Atacama Pathfinder Experiment

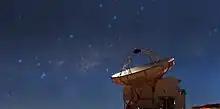
APEX Stands Sentry on Chajnantor.

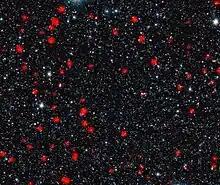
Combined APEX and Spitzer data in an area known as Extended Chandra Deep Field South.

APEX, the largest submillimetre-wavelength single-dish telescope operating in the southern hemisphere, has a suite of instruments for astronomers to use in their observations, a major one being LABOCA, the Large APEX Bolometer Camera. LABOCA uses an array of extremely sensitive micro-calorimeters — known as bolometers — to detect submillimetre light. With almost 300 elements, at the time of commissioning in 2007 LABOCA has been the largest bolometer camera in the world. To be able to detect the tiny temperature changes caused by the faint submillimetre radiation, the bolometers are cooled to a fraction of a degree above absolute zero (300 millikelvins — minus 272.85 degrees Celsius). LABOCA's high sensitivity, together with its wide field of view (11 arcminutes, one third of the diameter of the full Moon), make it an invaluable tool for imaging the submillimetre Universe.